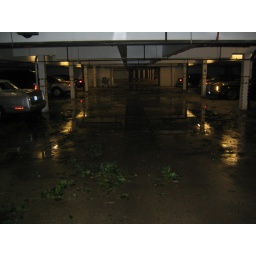
There was so much water the garage under my building flooded as well...